Thirupullabhoothangudi Temple

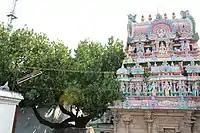
The vimana of the temple

The temple follows Pancharatra Agama and the worship practises are carried out by hereditary priests. The temple also follows the Vadakalai tradition, specifically the traditions of Ahobila Mutt. The temple priests perform the "pooja" (rituals) during festivals and on a daily basis. As at other Vishnu temples of Tamil Nadu, the priests belong to the Vaishnavaite community, from the Brahmin varna. The temple is currently administered by Sri Ahobila Mutt. The temple rituals are performed six times a day: "Ushathkalam" at 7 a.m., "Kalasanthi" at 8:00 a.m., "Uchikalam" at 12:00 p.m., "Sayarakshai" at 5:00 p.m., "Irandamkalam" at 6:00 p.m. and "Ardha Jamam" at 7:30 p.m. Each ritual has three steps: "alankaaram" (decoration), "neivedyam" (food offering) and "deepa aradanai" (waving of lamps) for both Vijayaraghava Perumal and Maragathavalli. During the last step of worship, "nagaswaram" (pipe instrument) and "tavil" (percussion instrument) are played, religious instructions in the "Vedas" (sacred text) are recited by priests, and worshippers prostrate themselves in front of the temple mast. There are weekly, monthly and fortnightly rituals performed in the temple. Vaikuntha Ekadashi, celebrated during the Tamil month of "Margali" (December–January) is the major festival celebrated in the temple.